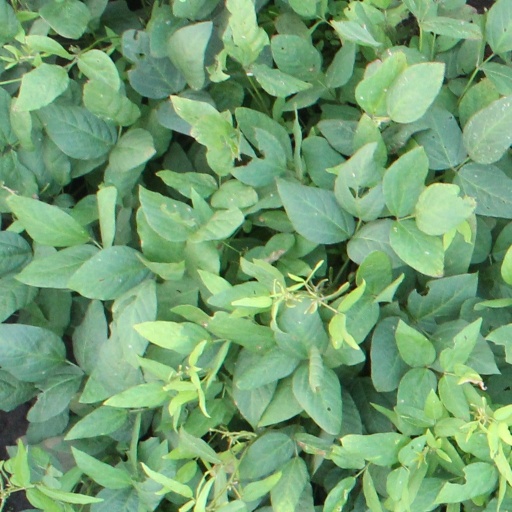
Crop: soybean